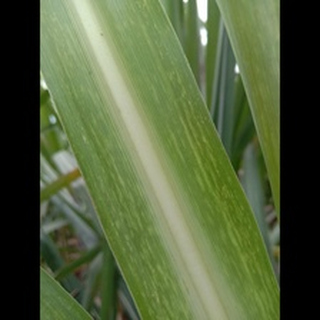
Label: sugarcane_mosaic